Jules Froment

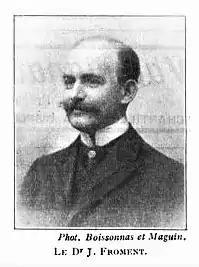
Jules Froment

Jules Froment (Lyon, 1878 – 1946) was a French neurologist. He earned his doctorate in 1906 with a thesis on heart diseases associated with thyrotoxicosis. For much of his career, he was a professor at Lyon.